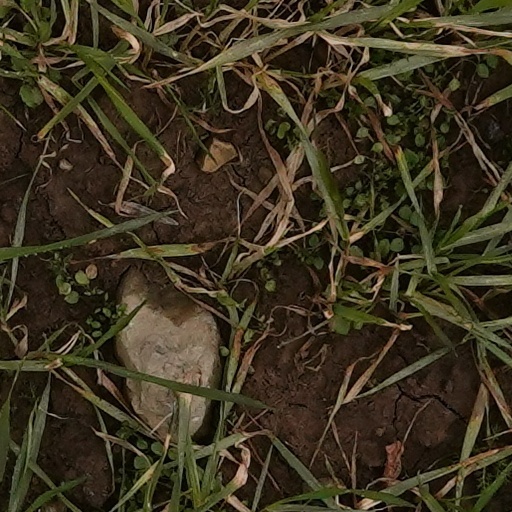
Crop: wheat